All Saints' Church, Llangar

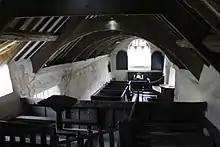
View from the gallery

The oldest roof trusses are four arch-braced roof trusses forming the four bays in the centre of the Church. At the west end, above the gallery, further trusses were altered in the 17th or 18th century and are divided by a collar-beam truss. At the chancel end the roof is panelled over with a barrel shaped ceiling to provide a 'canopy of honour' of 15th century design, although most of the fabric of this is now of later date.